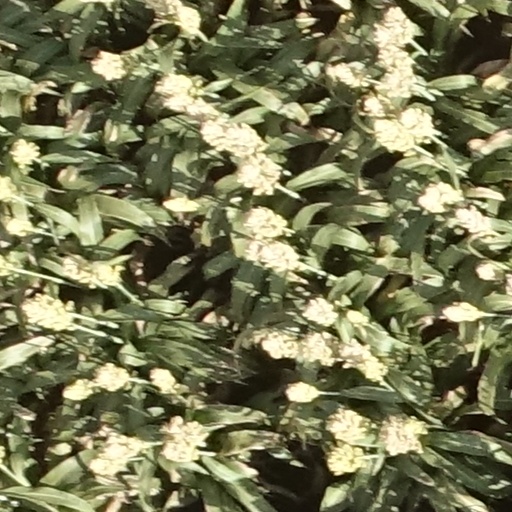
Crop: sorghum